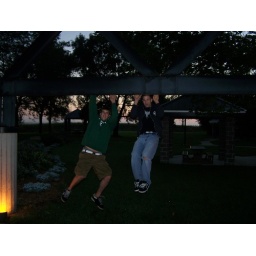
Mark and Dave hanging from some metal bridge thing just over the mississippi river in an iowa rest stop